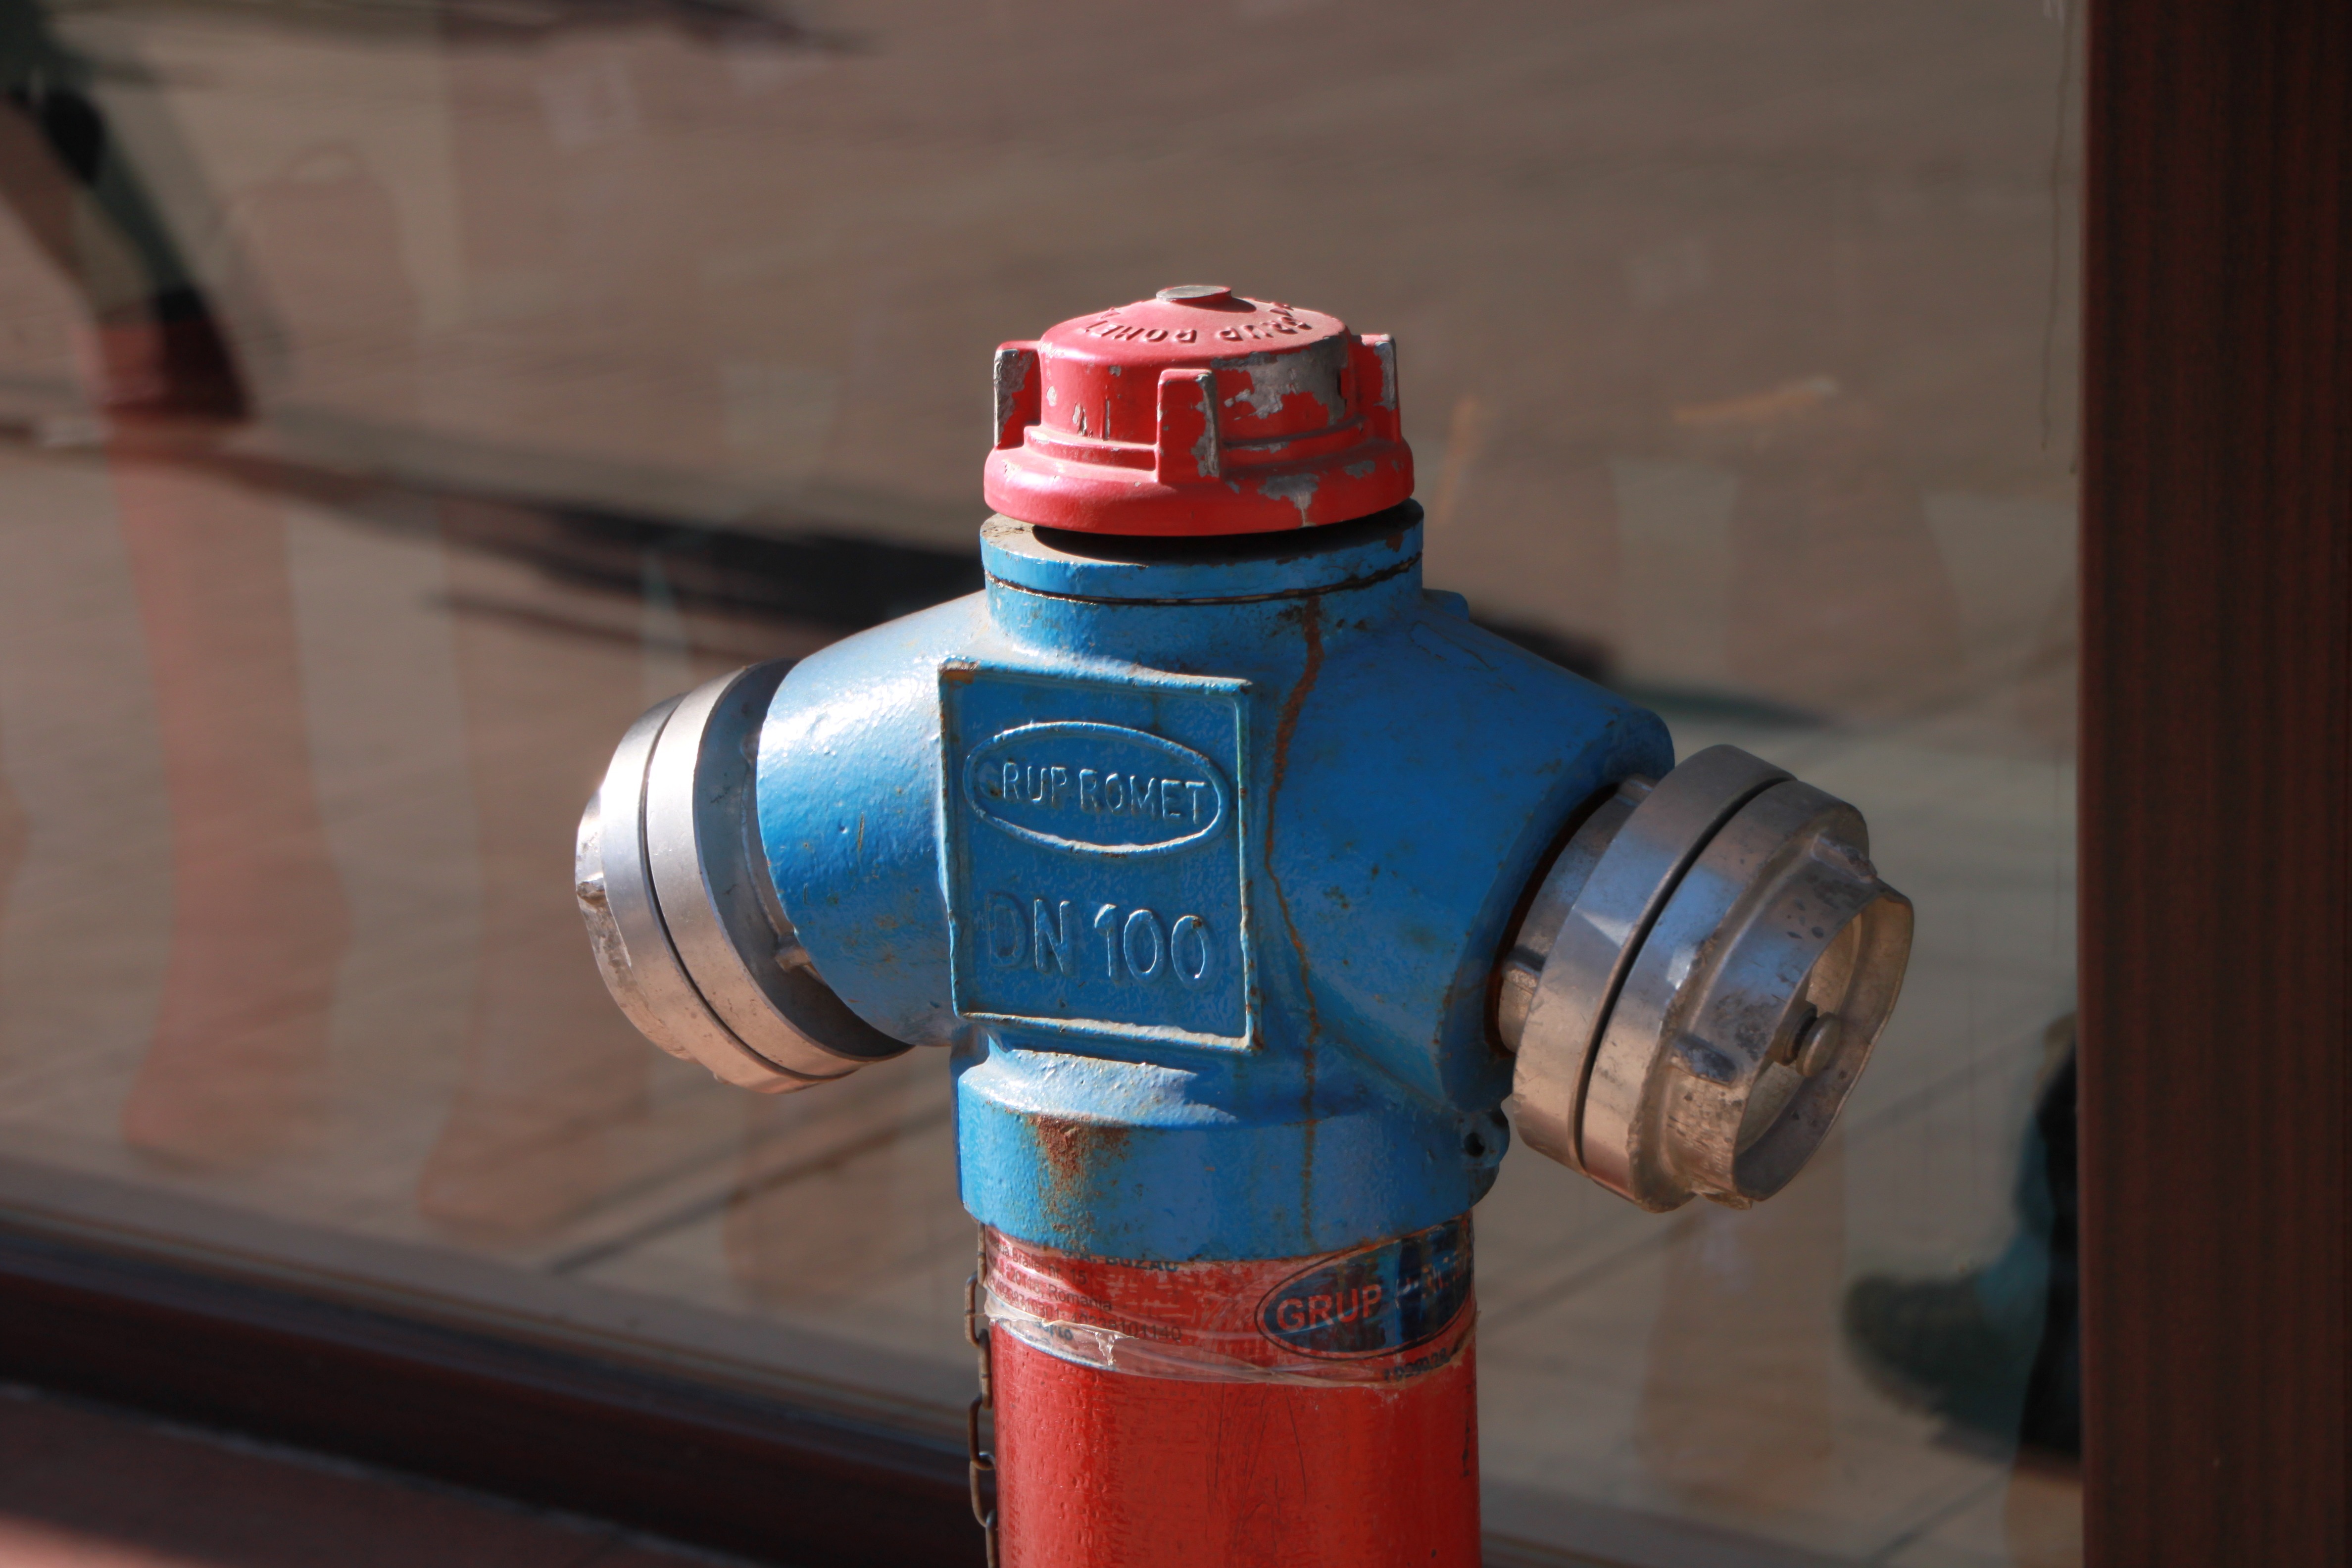
water, red, fire, bottle, blue, pump, product, hydrant, supply, industries, plug